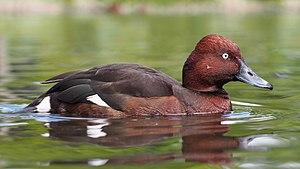
Le Fuligule nyroca est une espèce d'oiseaux parfois citée sous le nom d’Anas nyroca appartenant à la famille des Anatidae.